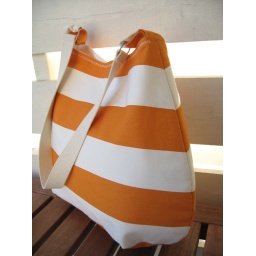
Sarah bag in orange and cream